Chespirito

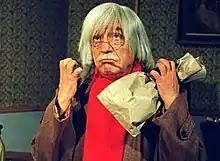
Chespirito as Dr. Chapatín in "Chespirito"

In "El Chavo," Chespirito played an 8-year-old boy who often took refuge inside a wooden rain barrel in a Mexican neighborhood, and in "El Chapulín Colorado" he played a good-hearted superhero who gets involved in humorous situations. "The Simpsons" creator Matt Groening has said that he created the Bumblebee Man character after watching "El Chapulín Colorado" in a motel on the Mexico–United States border.